Southampton Baptist Church and Cemetery

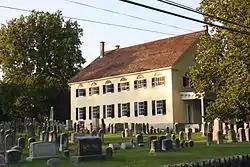
Southampton Baptist Church and Cemetery, September 2012

Southampton Baptist Church and Cemetery is a historic Baptist church and cemetery in Southampton, Bucks County, Pennsylvania. It was built in 1772, and substantially enlarged in 1814. It is a two-story, stuccoed stone meeting house style building with a steep gable roof. The property includes the church cemetery, which has burials for 24 veterans of the American Revolution.